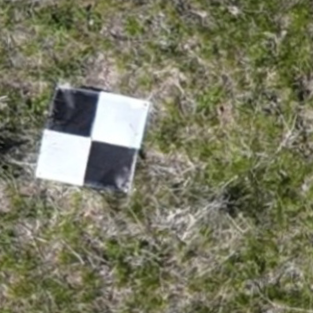
Month: may